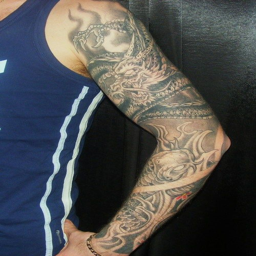
... beautiful tattoo on the topic